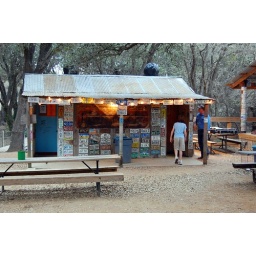
The mens and womens bathrooms next to the stage in Luckenbach. The walls are covered in license plates